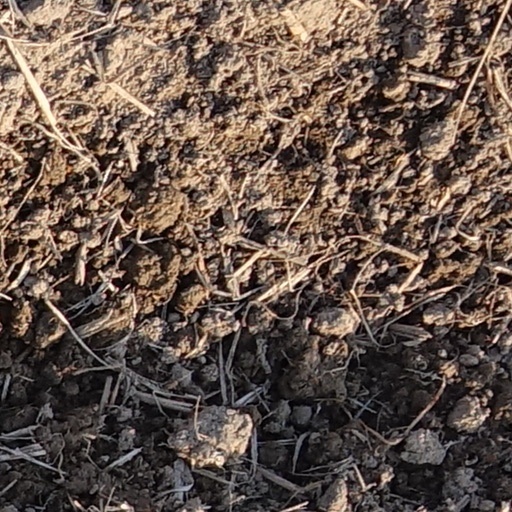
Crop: wheat